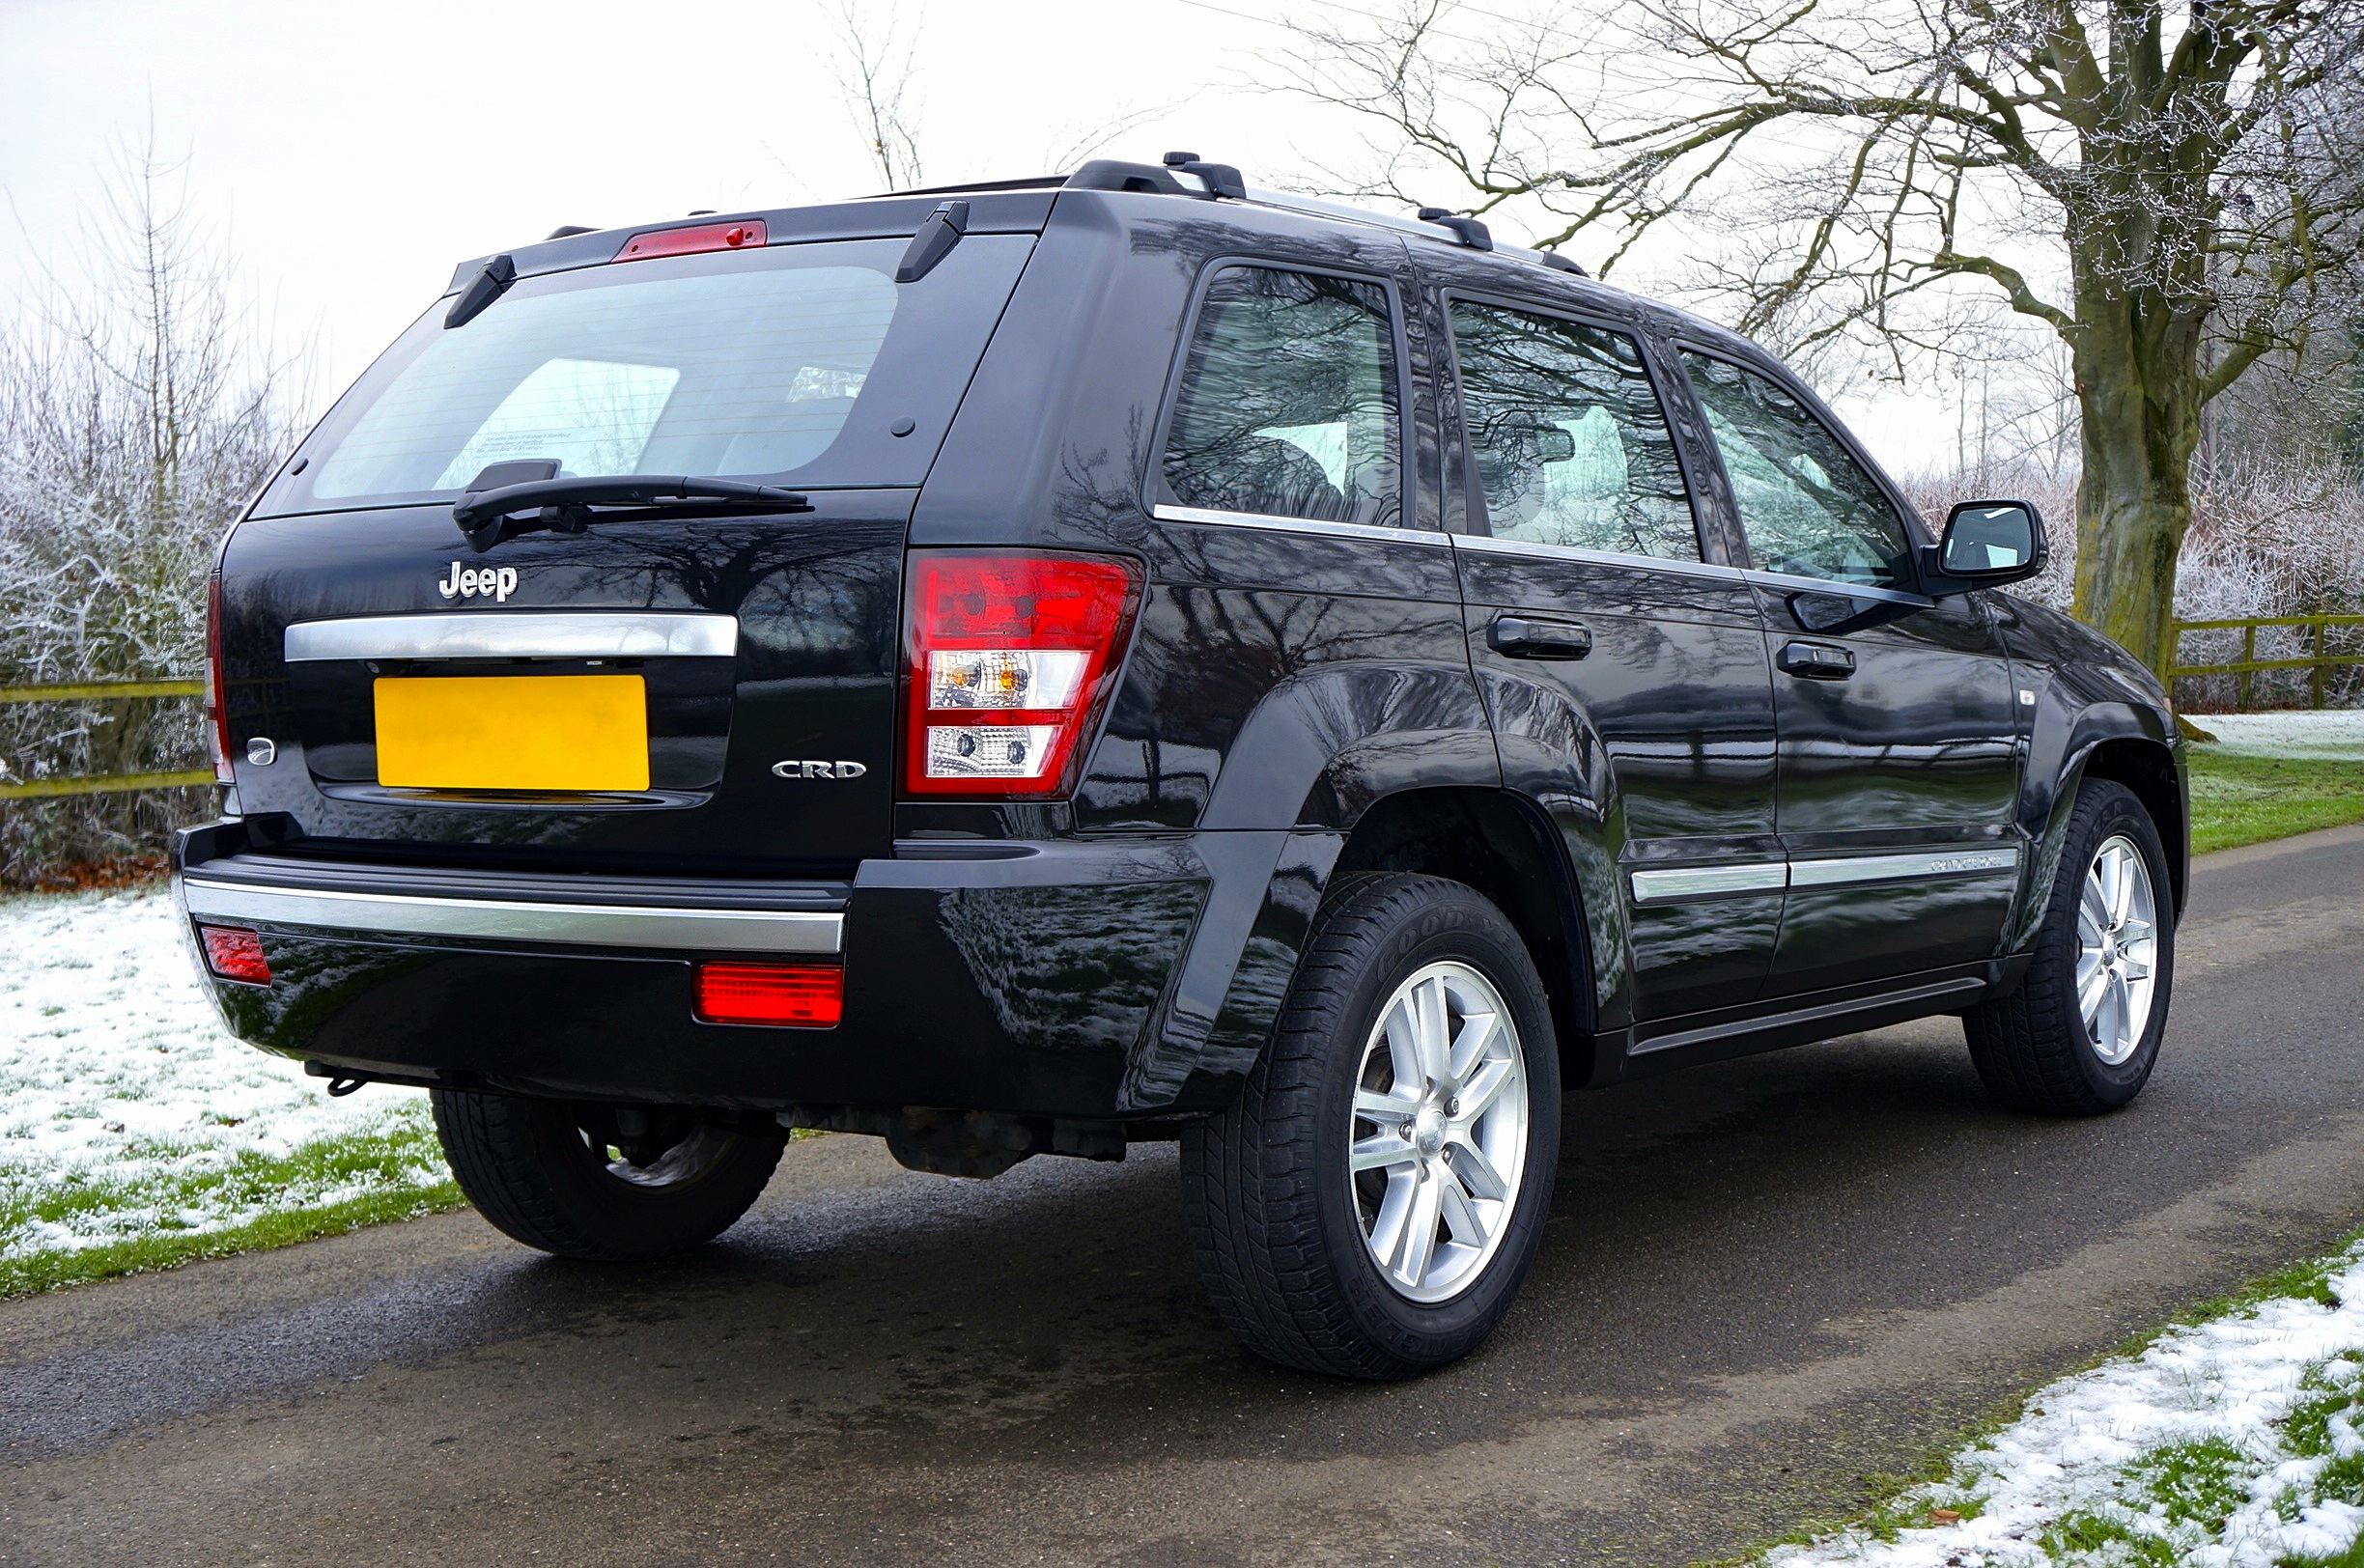
landscape, leather, car, automobile, air, interior, glass, jeep, vehicle, equipment, gear, dirt, mud, drive, auto, dashboard, automotive, bumper, luxury, design, engine, motor, climate, control, comfort, lever, off road, luxurious, duct, city car, offload, sport utility vehicle, land vehicle, automobile make, automotive exterior, luxury vehicle, compact sport utility vehicle, jeep grand cherokee